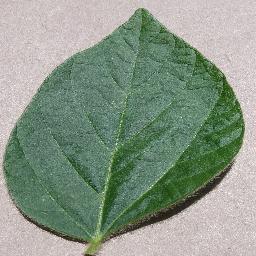
Label: Soybean___healthy